Red-legged kittiwake

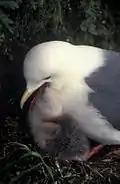
Red-legged kittiwake parent and chick

The red-legged kittiwake is a very localised subarctic Pacific species. Apart from the distinguishing feature implicit in its name, it is very similar to its better-known relative, the black-legged kittiwake; other differences include the shorter bill, larger eyes, a larger, rounder head, and darker gray wings, and in the juveniles, which barely differ from the adults, lacking the black tail band and "W" across the wings of juvenile black-legged kittiwakes. Juveniles take three years to reach maturity. Adults are long, with an wingspan and a weight of .